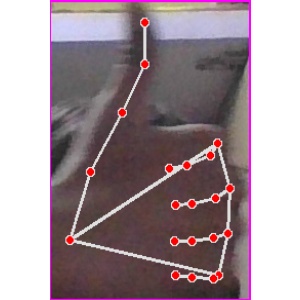
अक्षर: थ